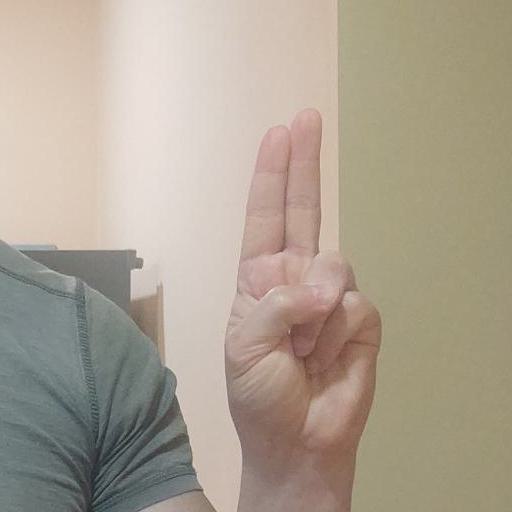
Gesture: two_up